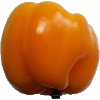
Label: yellow_pepper